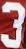
Number: 3